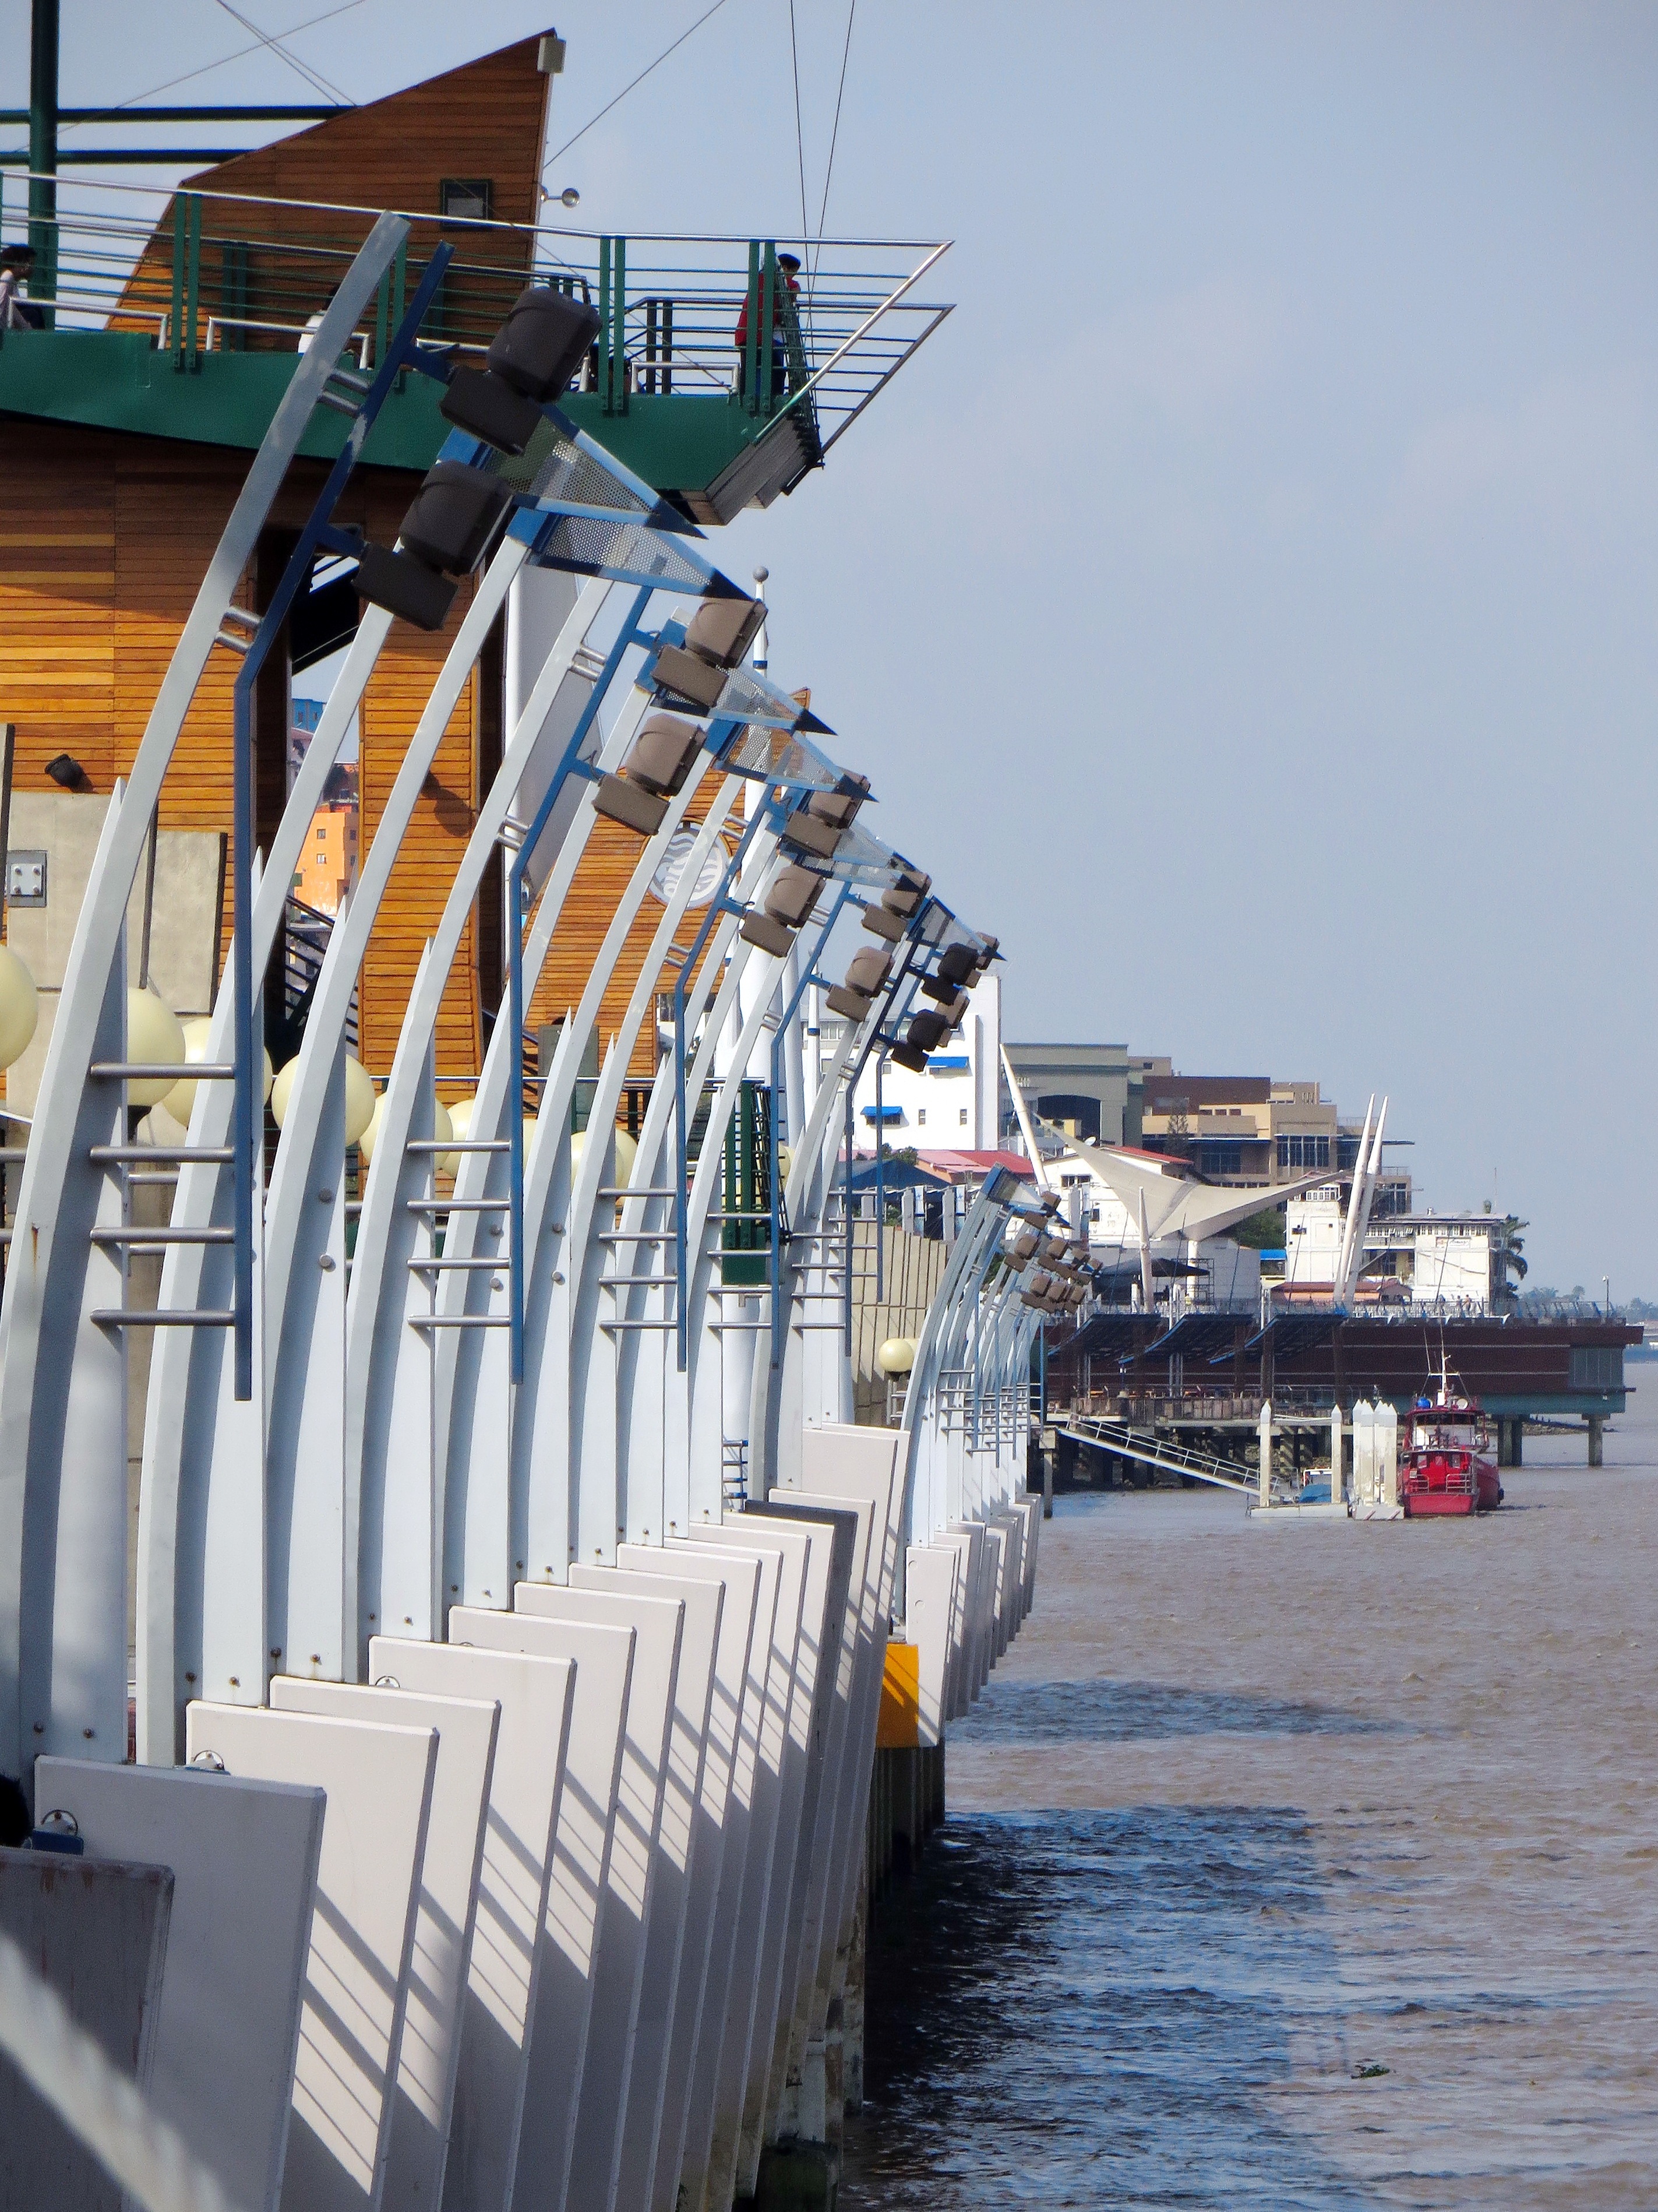
dock, architecture, boat, ship, vehicle, mast, port, ferry, maritime, watercraft, ecuador, passenger ship, guayaquil